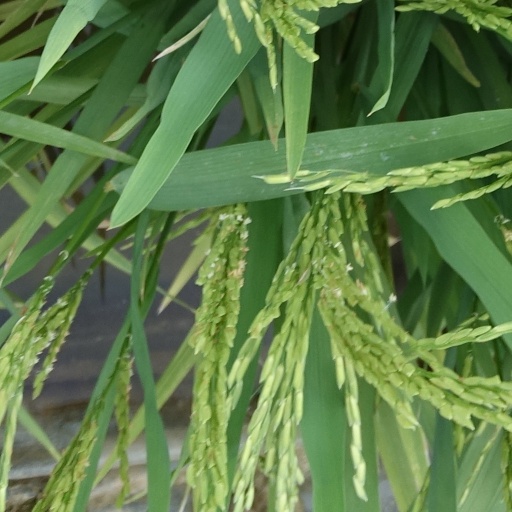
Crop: rice